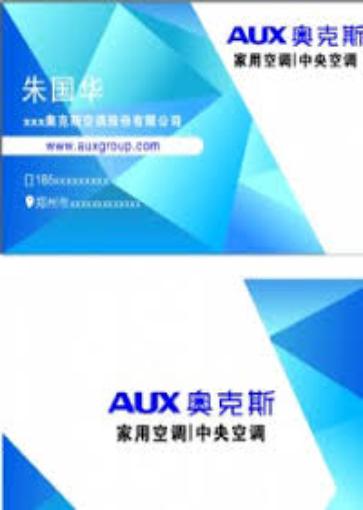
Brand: auxx-1
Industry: Electronic